Regional Government of Extremadura

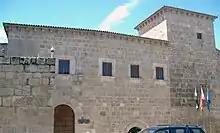
Presidencia Junta de Extremadura

The regional Government of Extremadura is the group of institutions ruling the Spanish autonomous community of Extremadura.